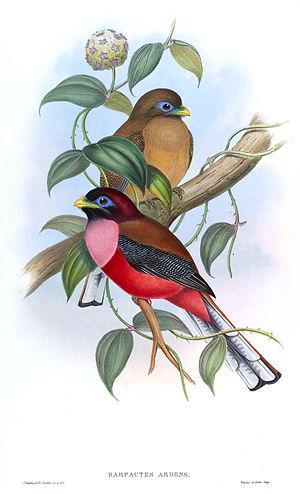
Le Trogon des Philippines est une espèce d'oiseau de la famille des Trogonidae.